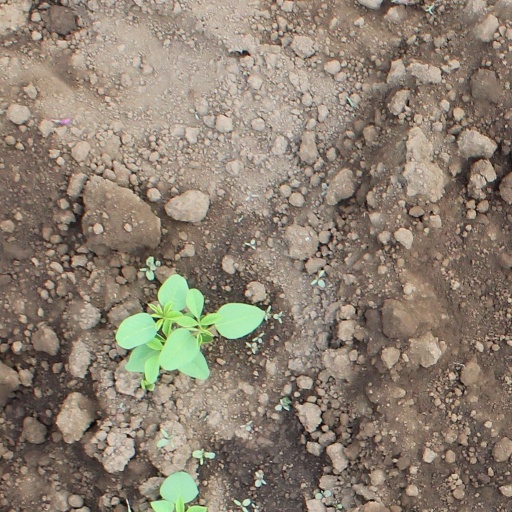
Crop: soybean